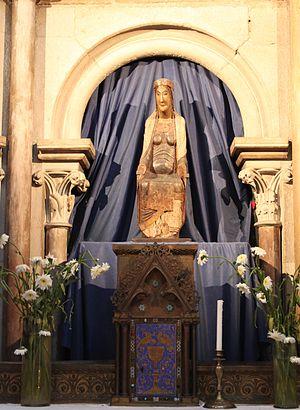
Statue de Notre-Dame de bon espoir, Eglise Notre-Dame, Dijon, Bourgogne, FRANCE